Älvsjö

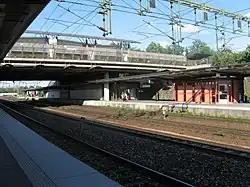
Älvsjö train station

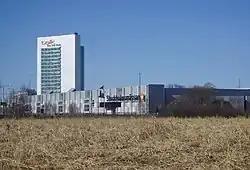
Stockholmsmässan, with Scandic Talk Hotel in the background

Älvsjö is a district of the city of Stockholm Municipality in Sweden, located in the borough Älvsjö in Söderort. It has the biggest rentable facility in northern Europe called Stockholm International Fairs, and also the hotel Scandic Talk Hotel, which both are located east of Älvsjö commuter train station. In 2017, the total population of the district was 1,530 inhabitants.